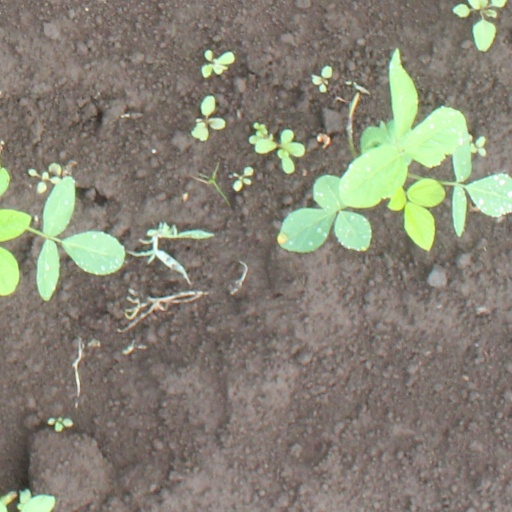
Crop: soybean